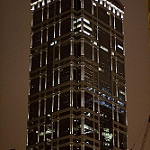
Label: buildings